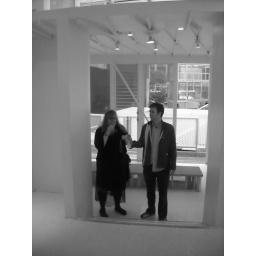
I liked this first building better in black and white.